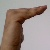
The image shows a hand gesture representing a space in Indian Sign Language.